Sky position (RA, Dec in degrees): 210.167, -2.832
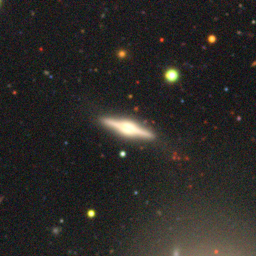
Galaxy morphology: Edge-on Galaxies with Bulge